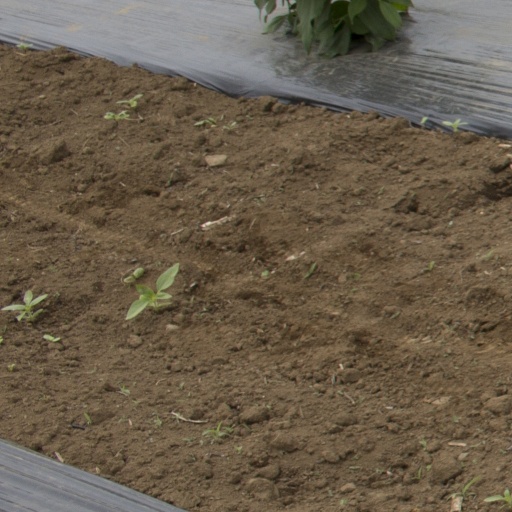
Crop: Jerusalem artichoke